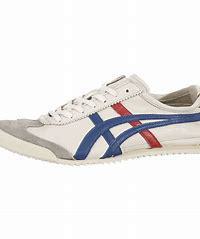
Brand: Asics
Model: Onitsuka Tiger Mexico 66